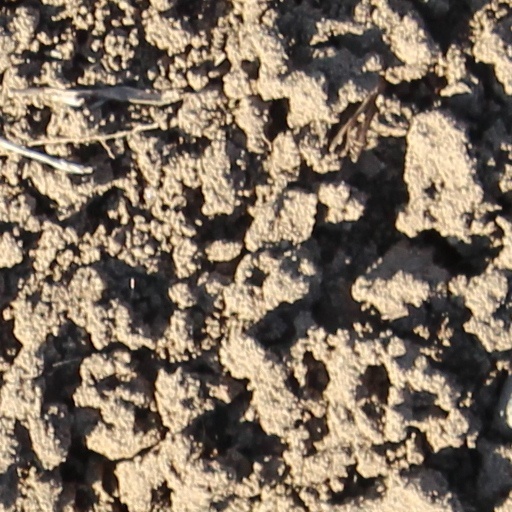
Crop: wheat